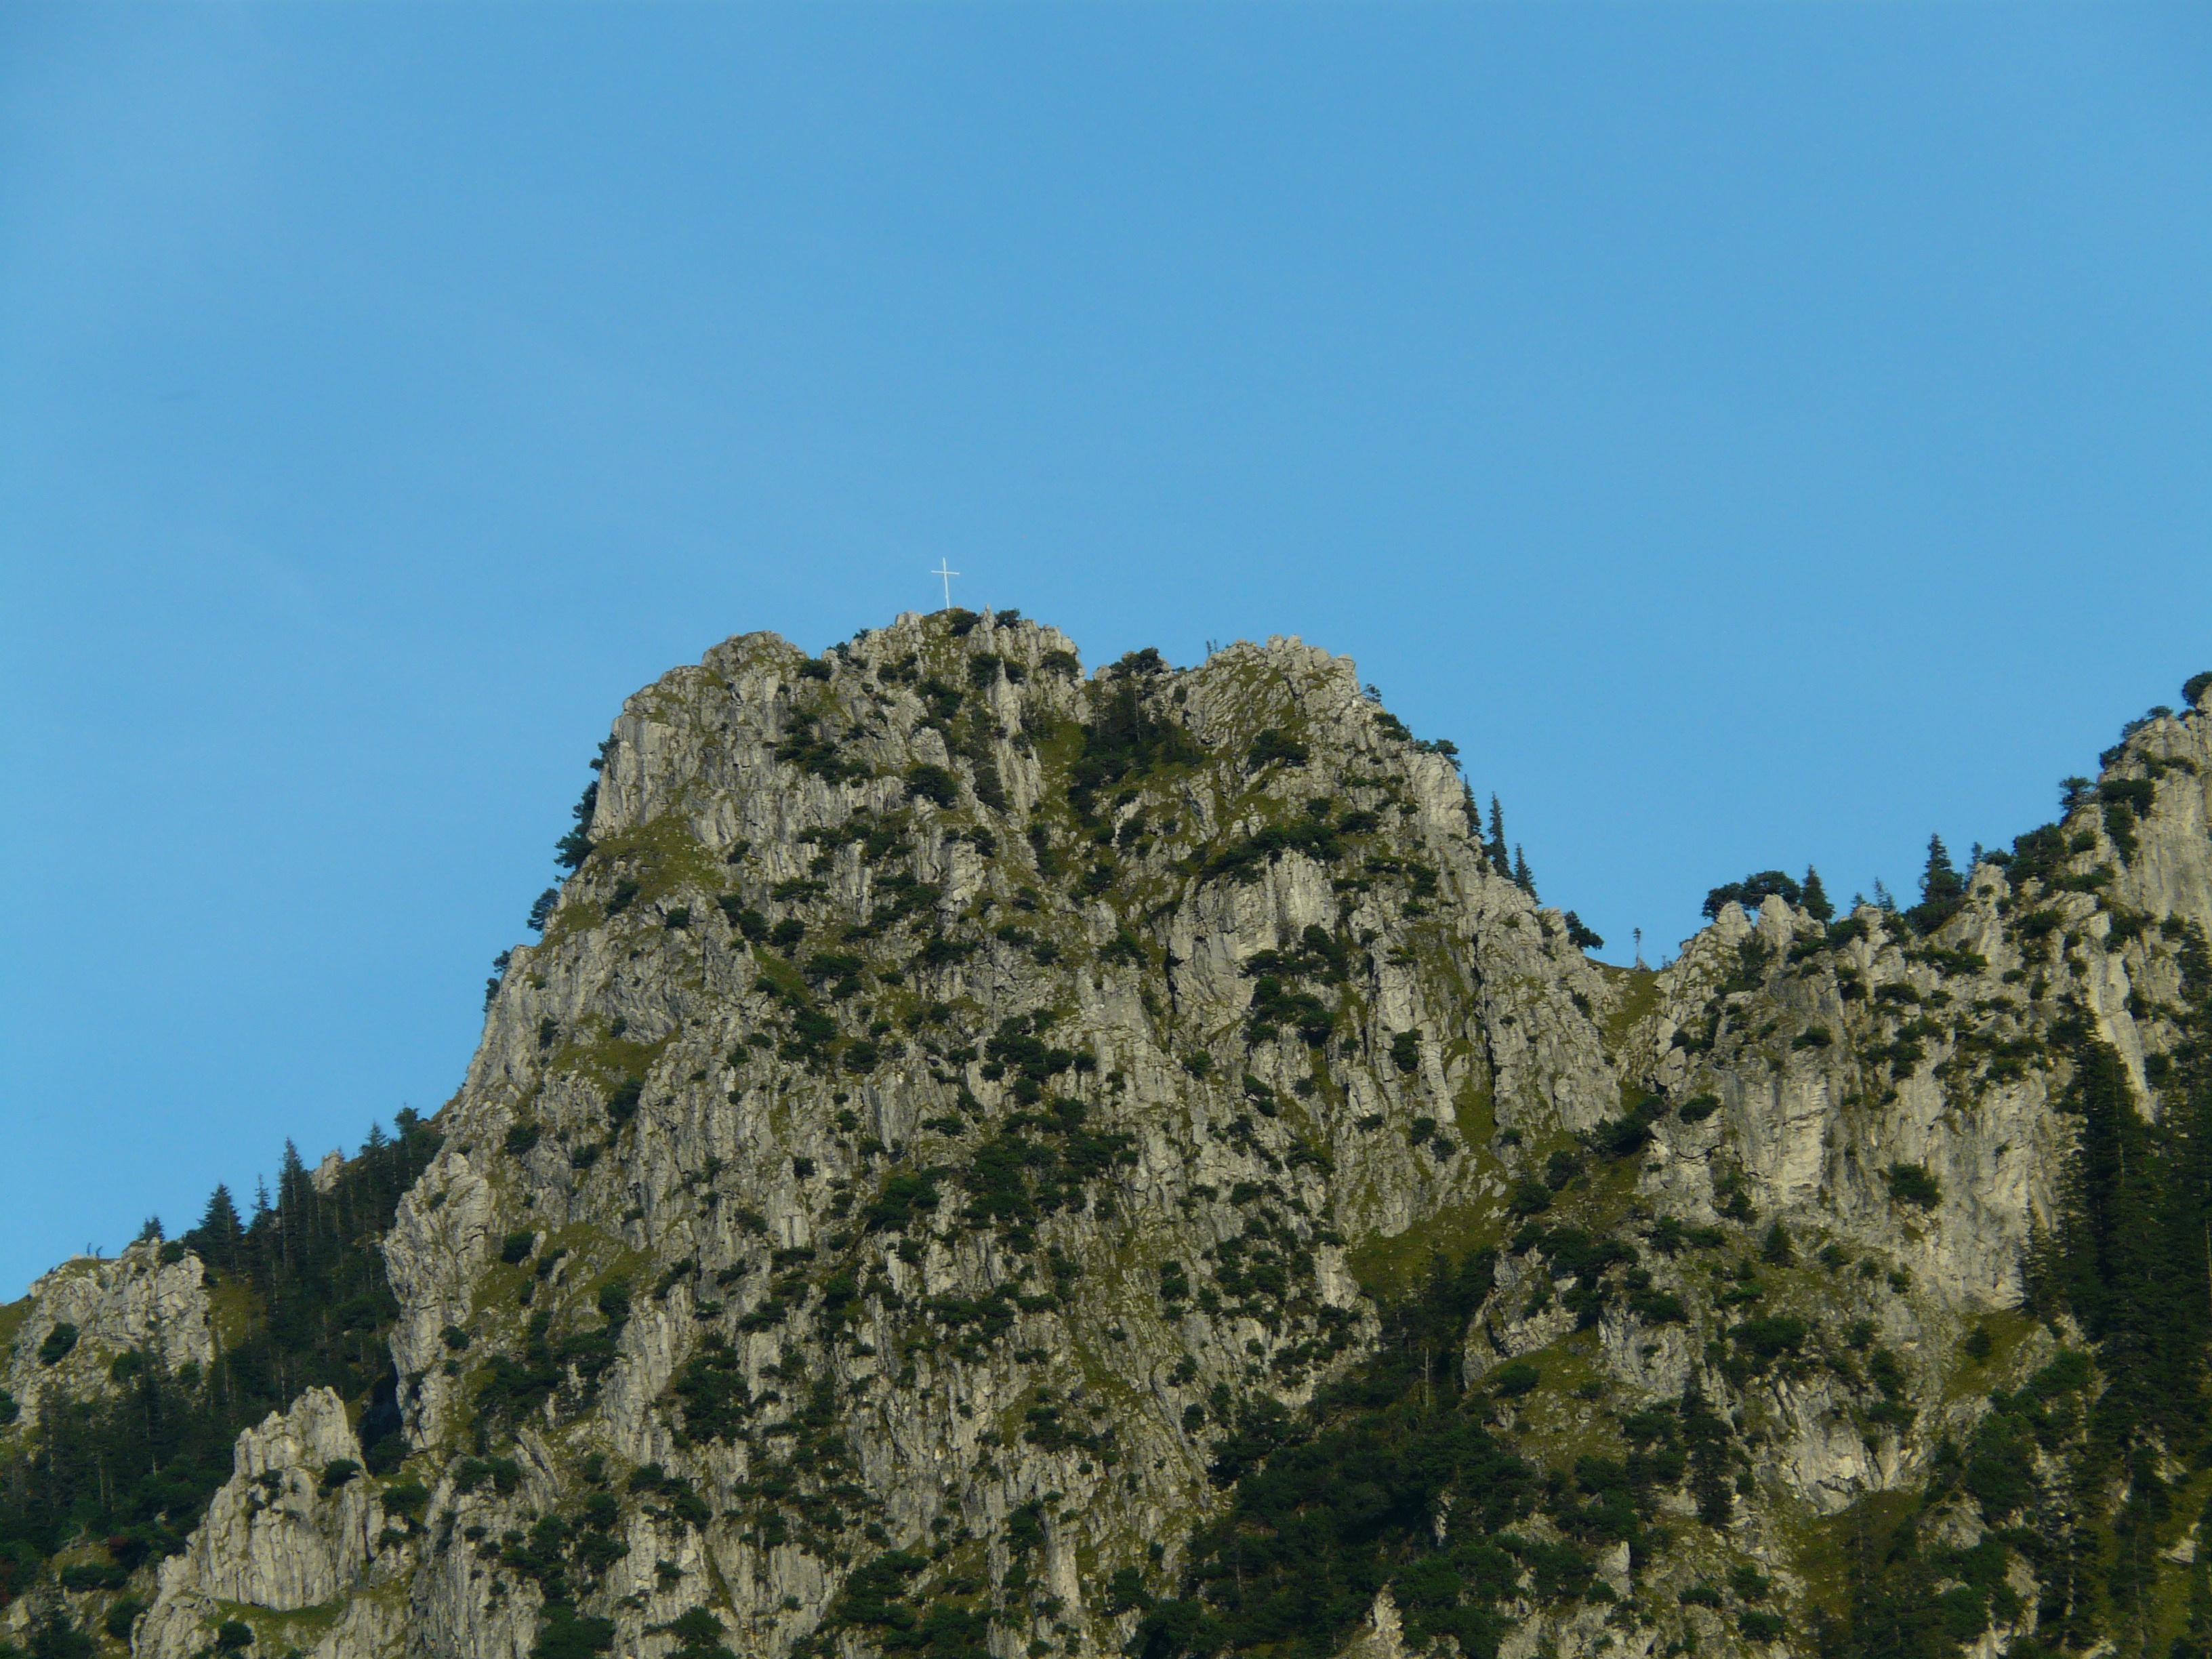
rock, mountain, hill, adventure, mountain range, cliff, terrain, ridge, summit, geology, alps, plateau, ecosystem, landform, mountain pass, allg u alps, tine, geographical feature, mountainous landforms, sorg schrofen, subsidiary peaks, hiking mountain, jungholz, forest of shadows